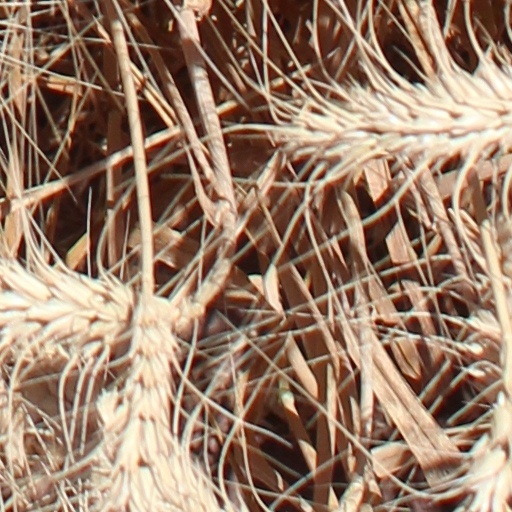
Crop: wheat